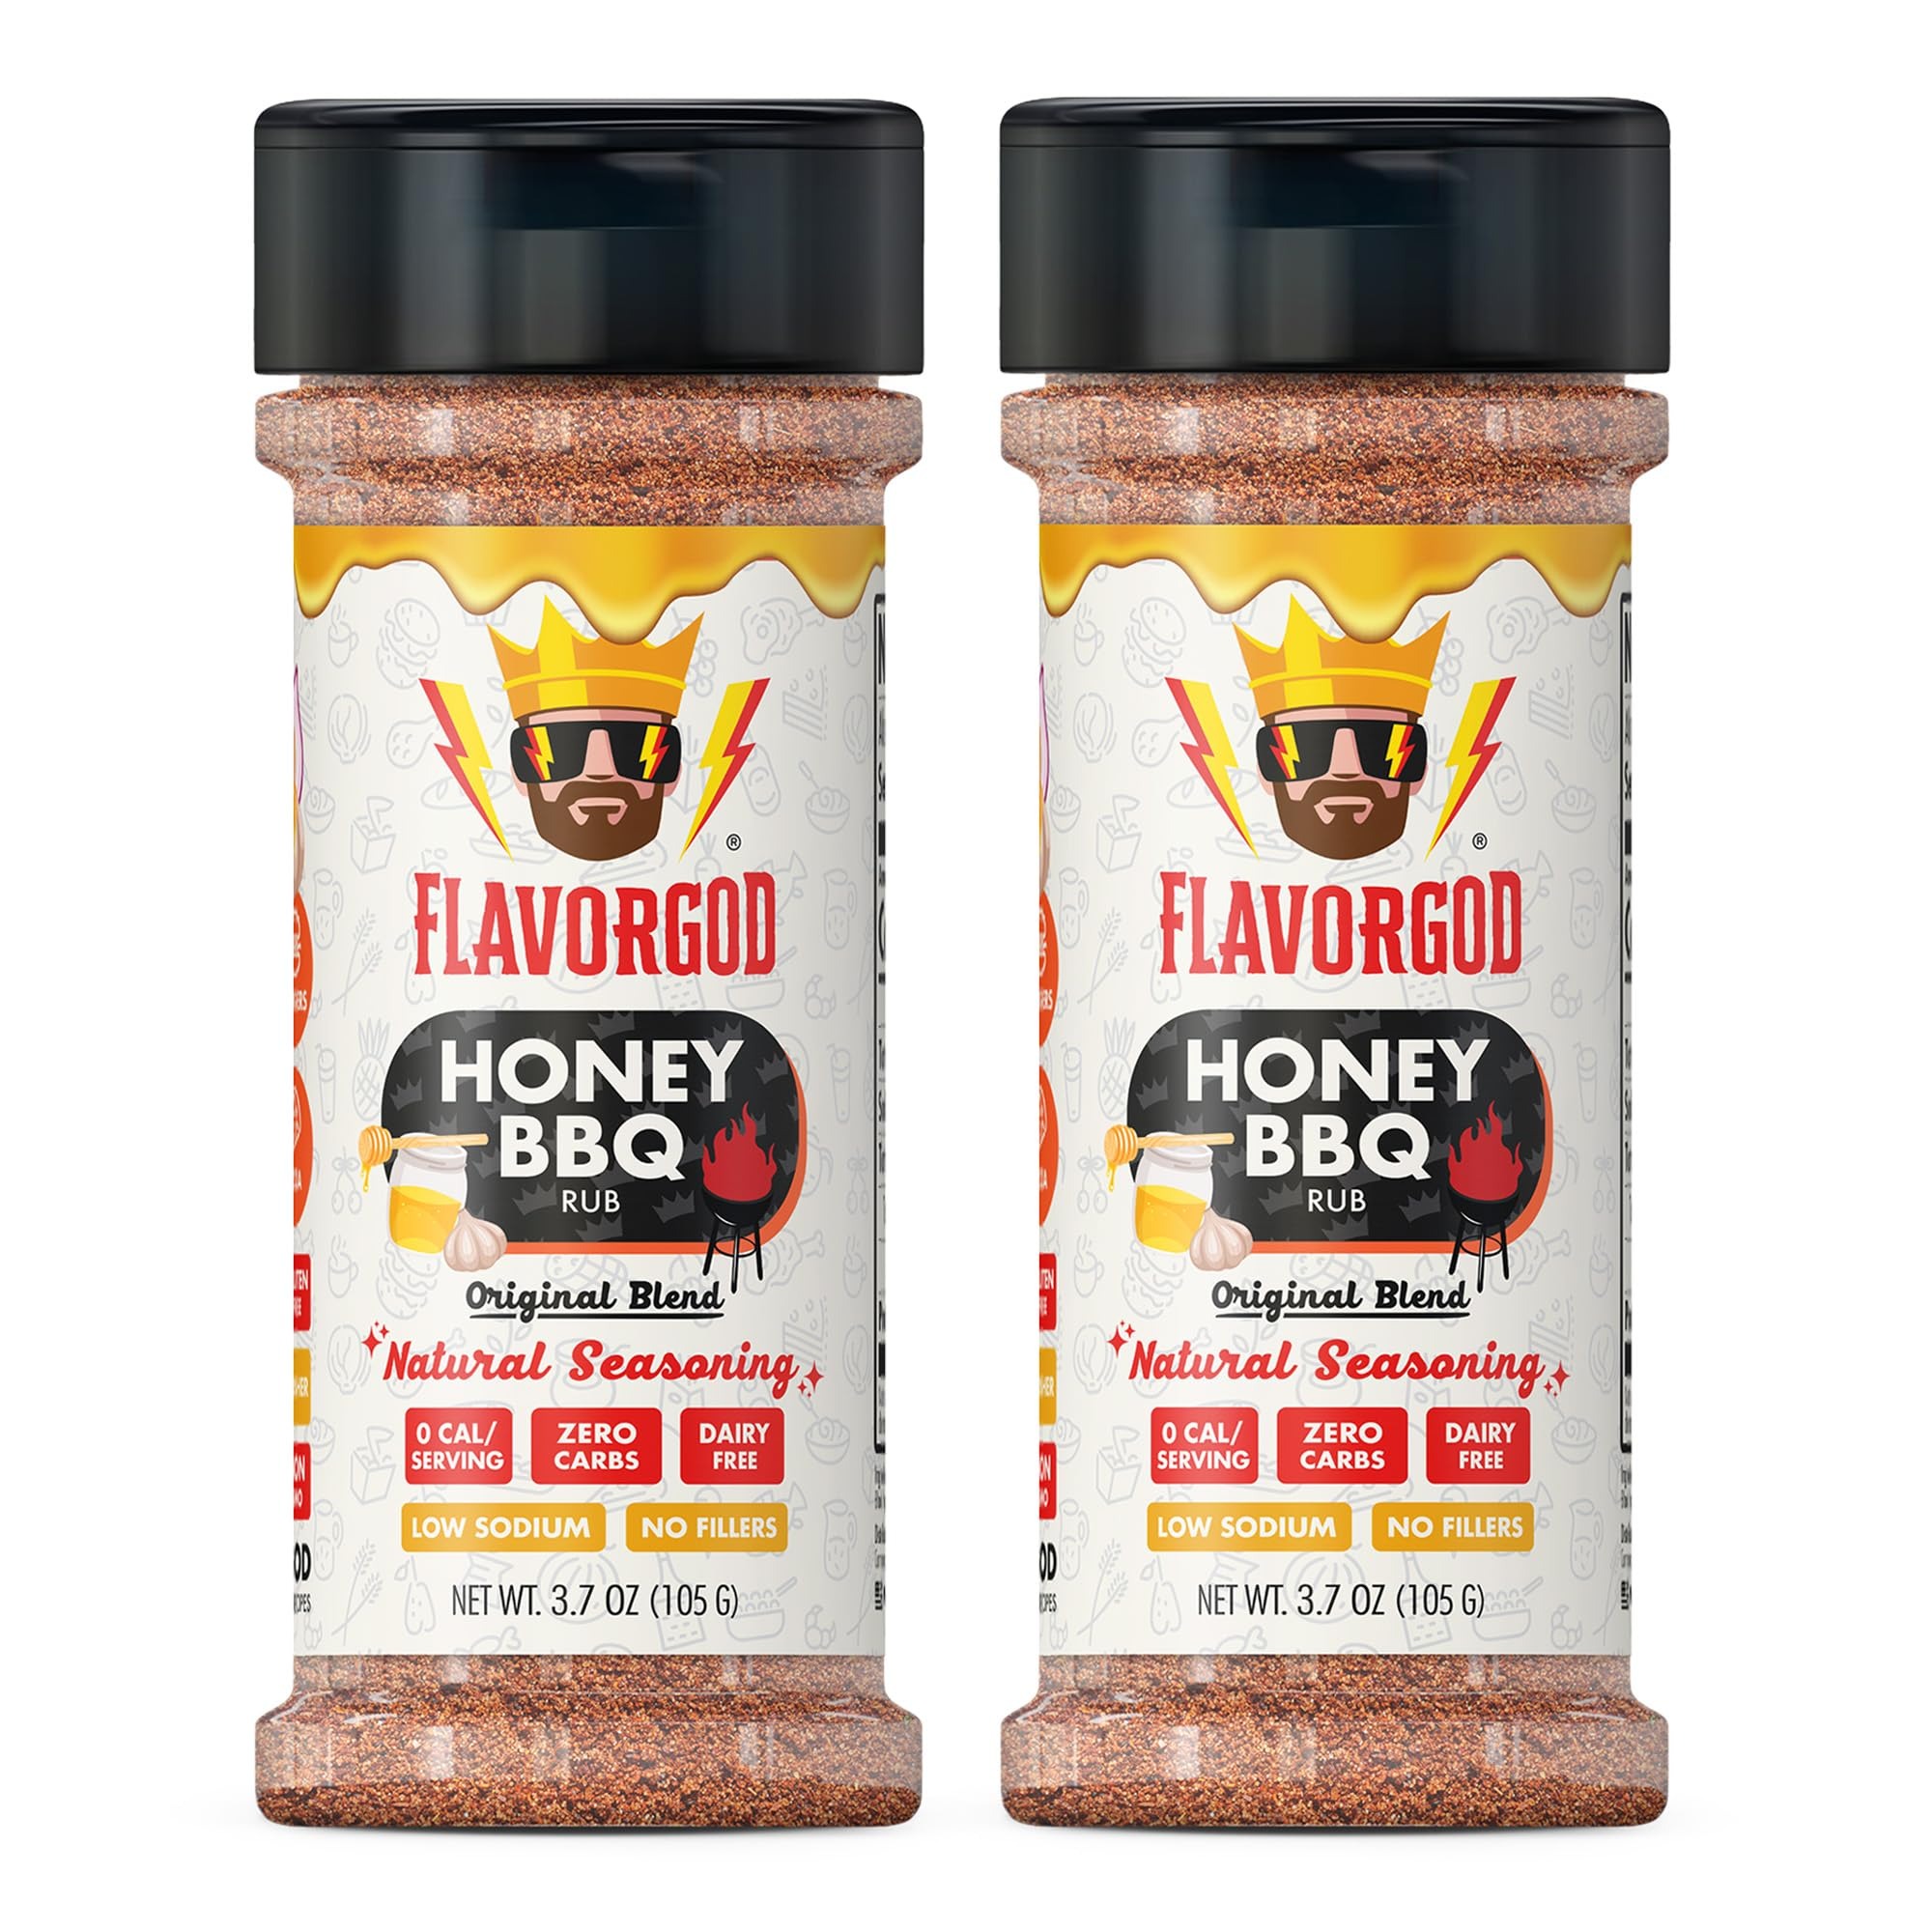
Item Name: Honey BBQ Rub Mix, 2 Bottles by Flavor God - Premium All Natural & Healthy Spice Blend for Grilling Chicken, Beef, Chili, Seafood, Vegetables, & Salad - Kosher, Gluten-Free, Dairy-Free Steak Rub
Bullet Point 1: UNLEASH SWEET & SMOKY BLISS: Flavor God's Honey BBQ Rub brings the perfect balance of honey sweetness and savory BBQ goodness. Have a BBQ feast all year anytime and anywhere with this tantalizing rub. Comes in pack of 2!
Bullet Point 2: GRILL MASTER'S DELIGHT: Elevate your grilling game with a mouthwatering rub that infuses meats with irresistible flavor. Meticulously blended to enhance every bite with the magic of tang honey BBQ.
Bullet Point 3: FINGER-LICKIN' GOOD: From ribs to chicken, this rub turns your meats into tender, honey-kissed delights. Sprinkle on vegetables, tofu, or even popcorn to transform them into delectable BBQ treats.
Bullet Point 4: ALL THE FLAVOR WITH NONE OF THE GUILT: Crafted with all-natural ingredients and free from artificial additives, our Honey BBQ rub is a guilt-free indulgence for BBQ enthusiasts. Made with premium, all-natural ingredients.
Bullet Point 5: CRAFTED WITH CARE: Our blends are crafted with the finest quality natural ingredients to enhance the flavor of your favorite dishes and snacks. Unlike most store-bought seasonings, our blends never include any fillers or preservatives. All our products are created at the state-of-the-art Flavor God facilities in the USA.
Value: 7.4
Unit: Ounce

Price: 22.99